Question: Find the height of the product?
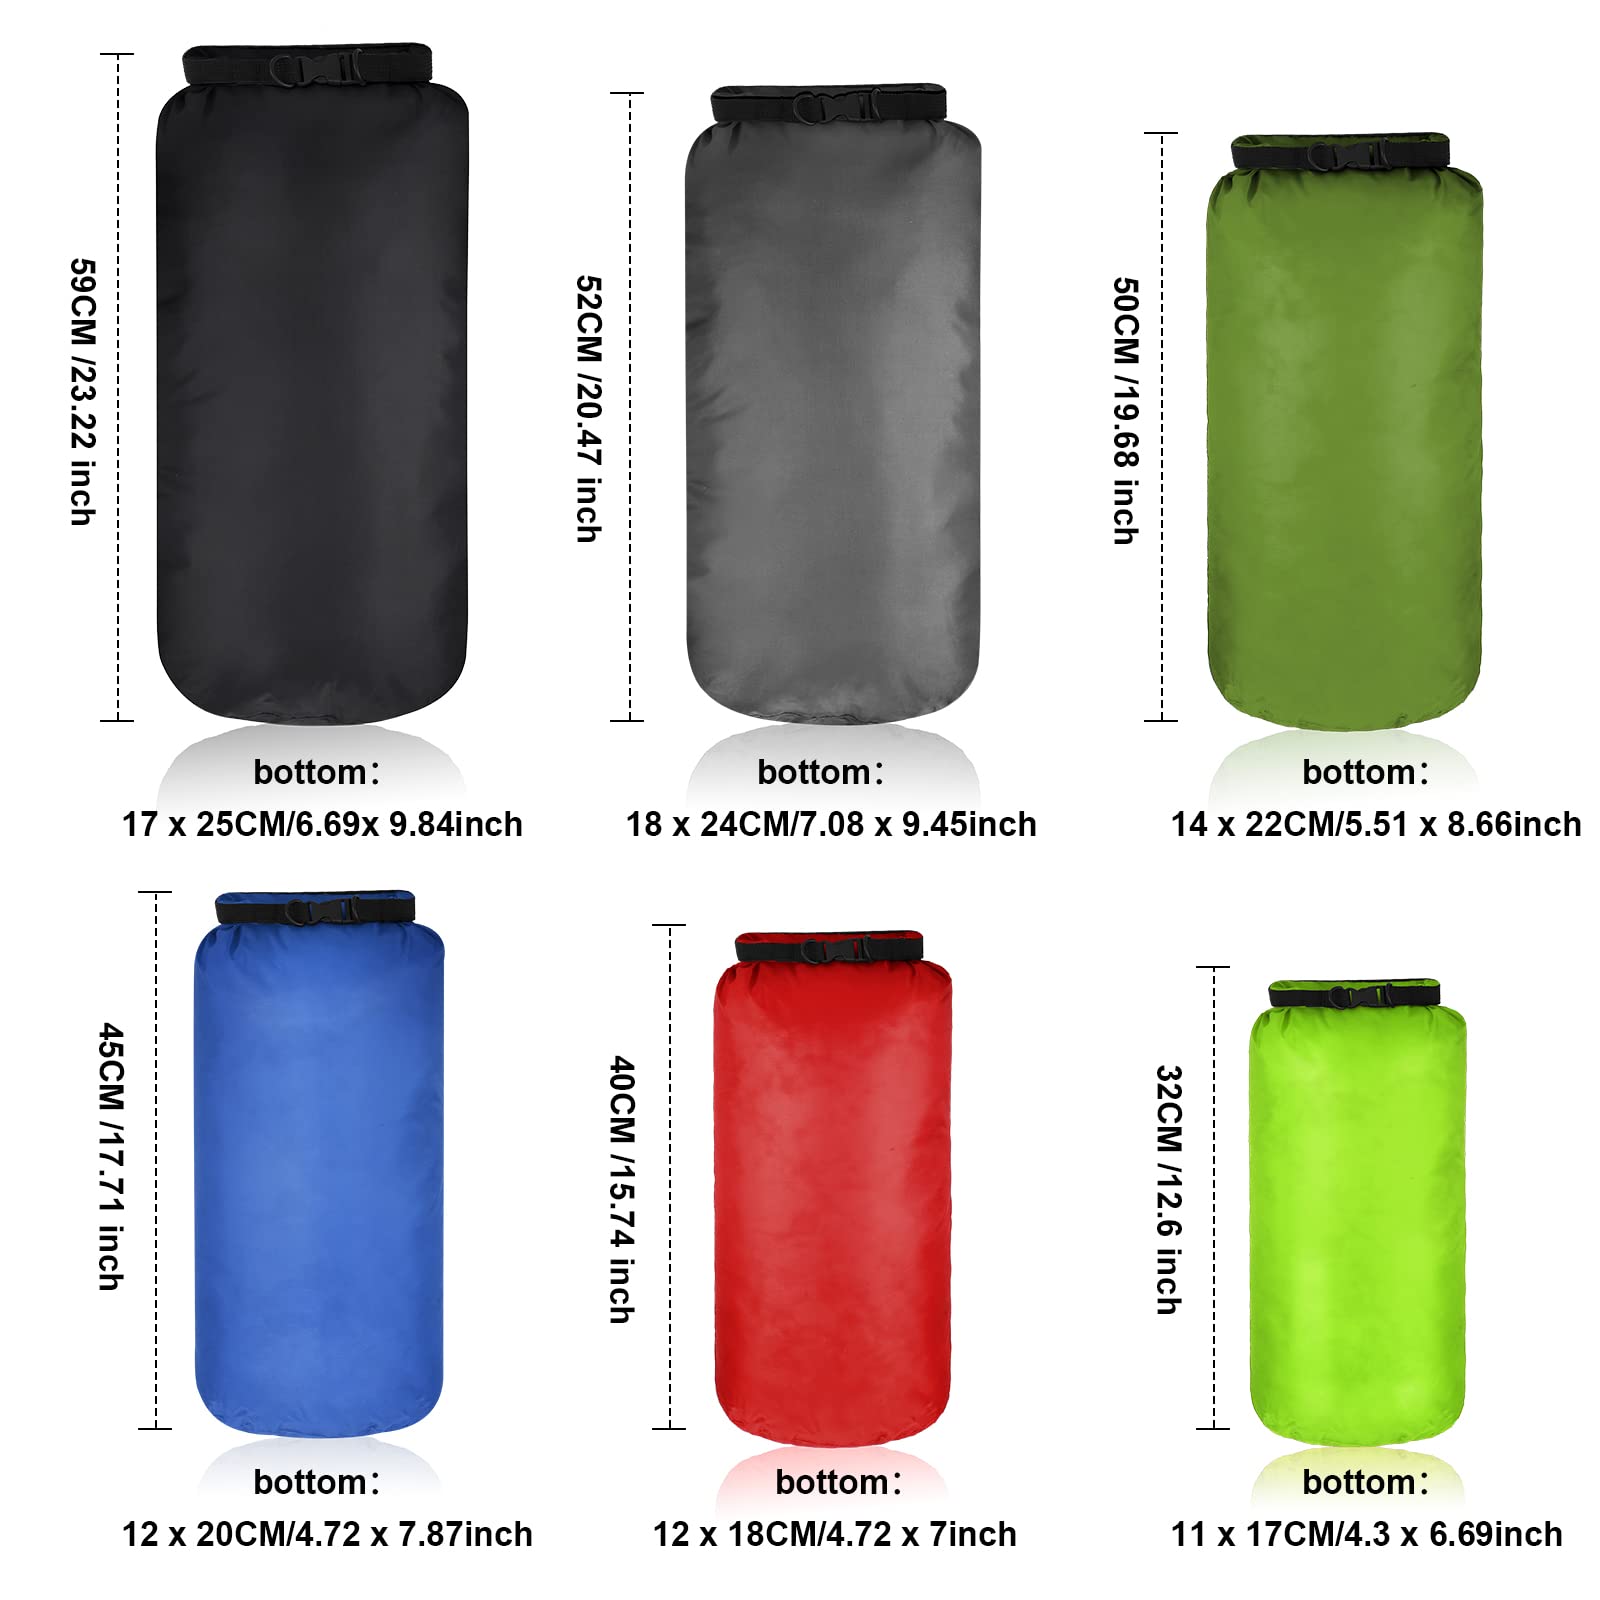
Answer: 23.22 inch